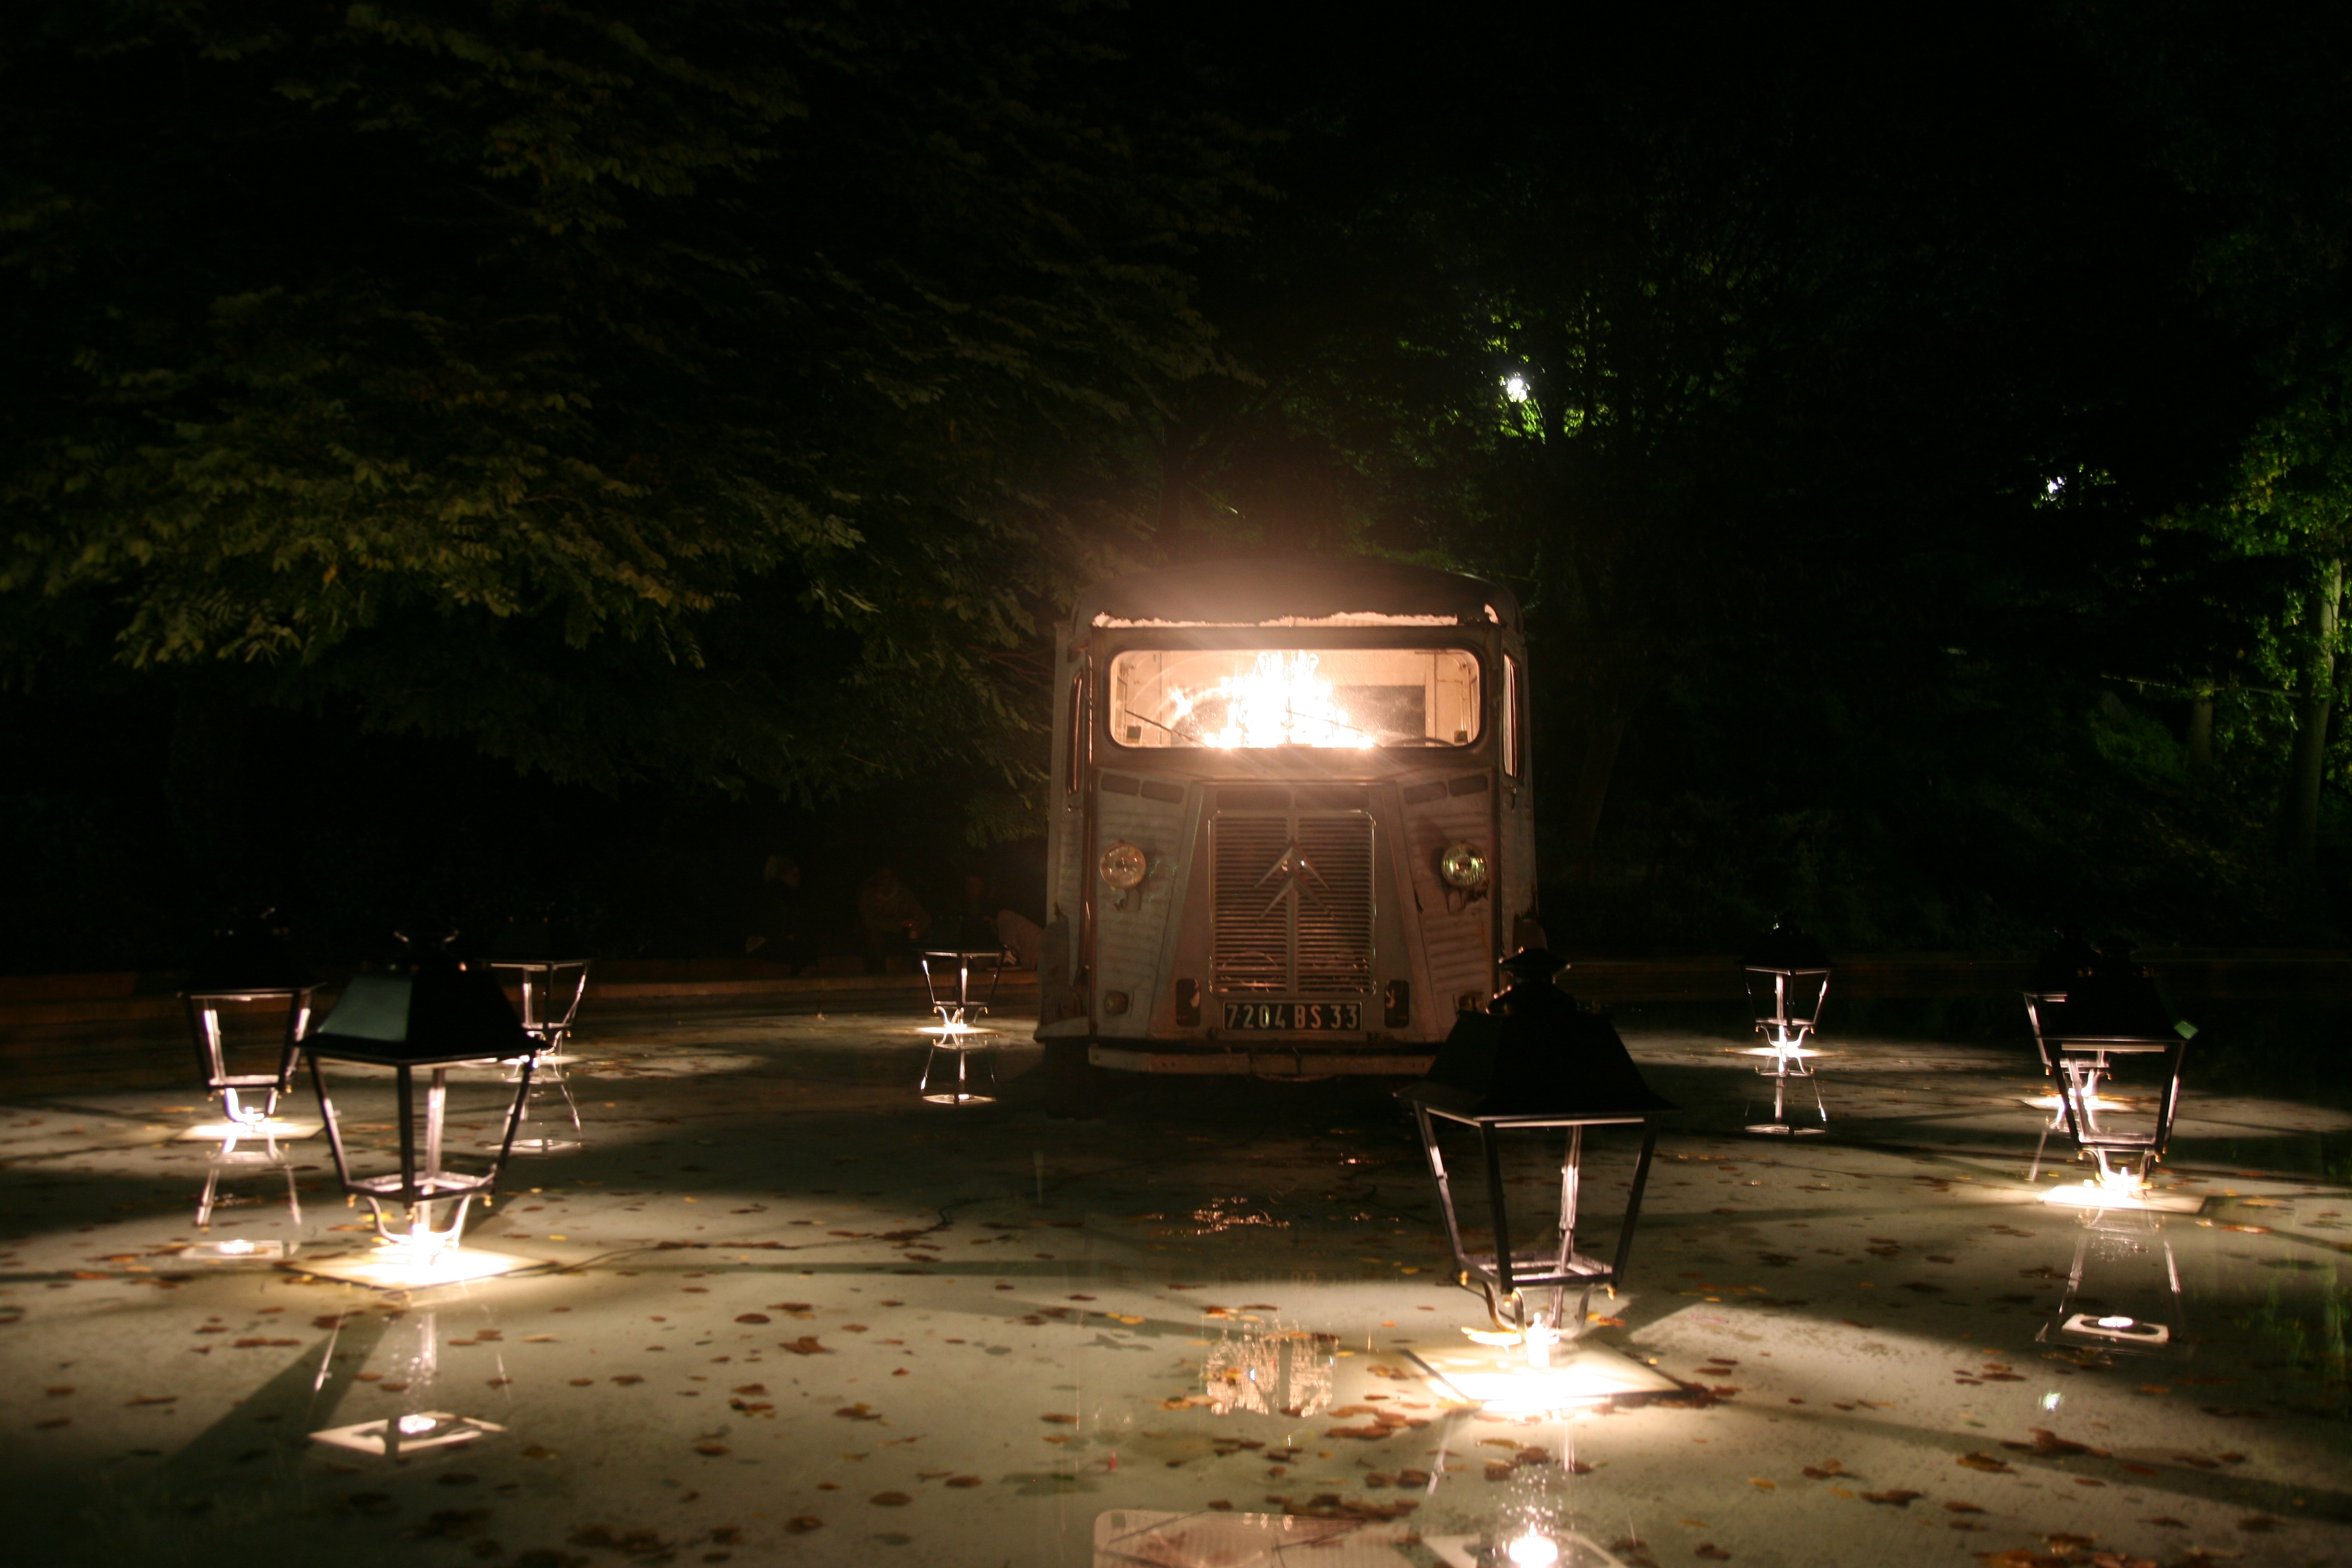
light, night, paris, france, evening, park, darkness, street light, lighting, art, parc, 5d, installation, parque, citroen, contemporaryart, parigi, belleville, artcontemporain, nuitblanche, parijs, whitenight, pary, nuitblanche2010, parcdebelleville, hedendaagsekunst, monreposauxtuileries, kastellvanversailles, zeitgen ssischekunst, artecontempor neo, claudel v que, tubecitro n, landscape lighting